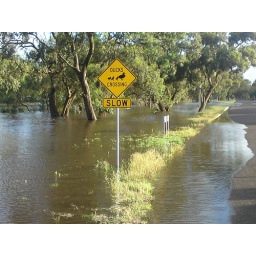
Again, lots of water and no ducks in sight